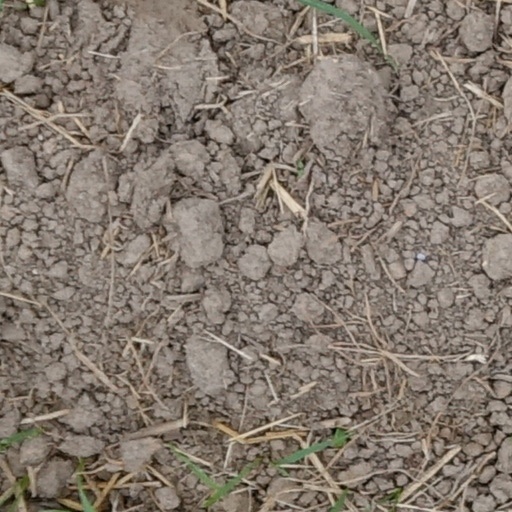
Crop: wheat